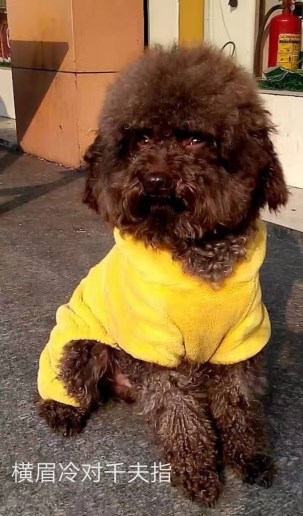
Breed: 7449-n000128-teddy